Adam Spencer

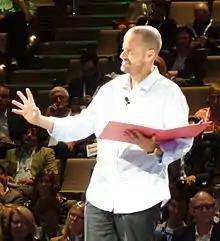
Spencer in 2014

Adam Barrington Spencer (born 29 January 1969) is an Australian comedian, media personality and former radio presenter. He first came to fame when he won his round of the comedic talent search "Raw Comedy" in 1996. Soon thereafter, he began working at Triple J, on mid-dawn and drive shifts before hosting the Triple J "Breakfast Show" with Wil Anderson. He later hosted "Breakfast" on 702 ABC Sydney.